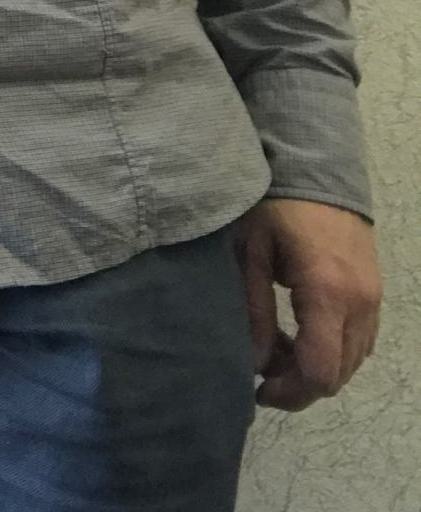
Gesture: no_gesture